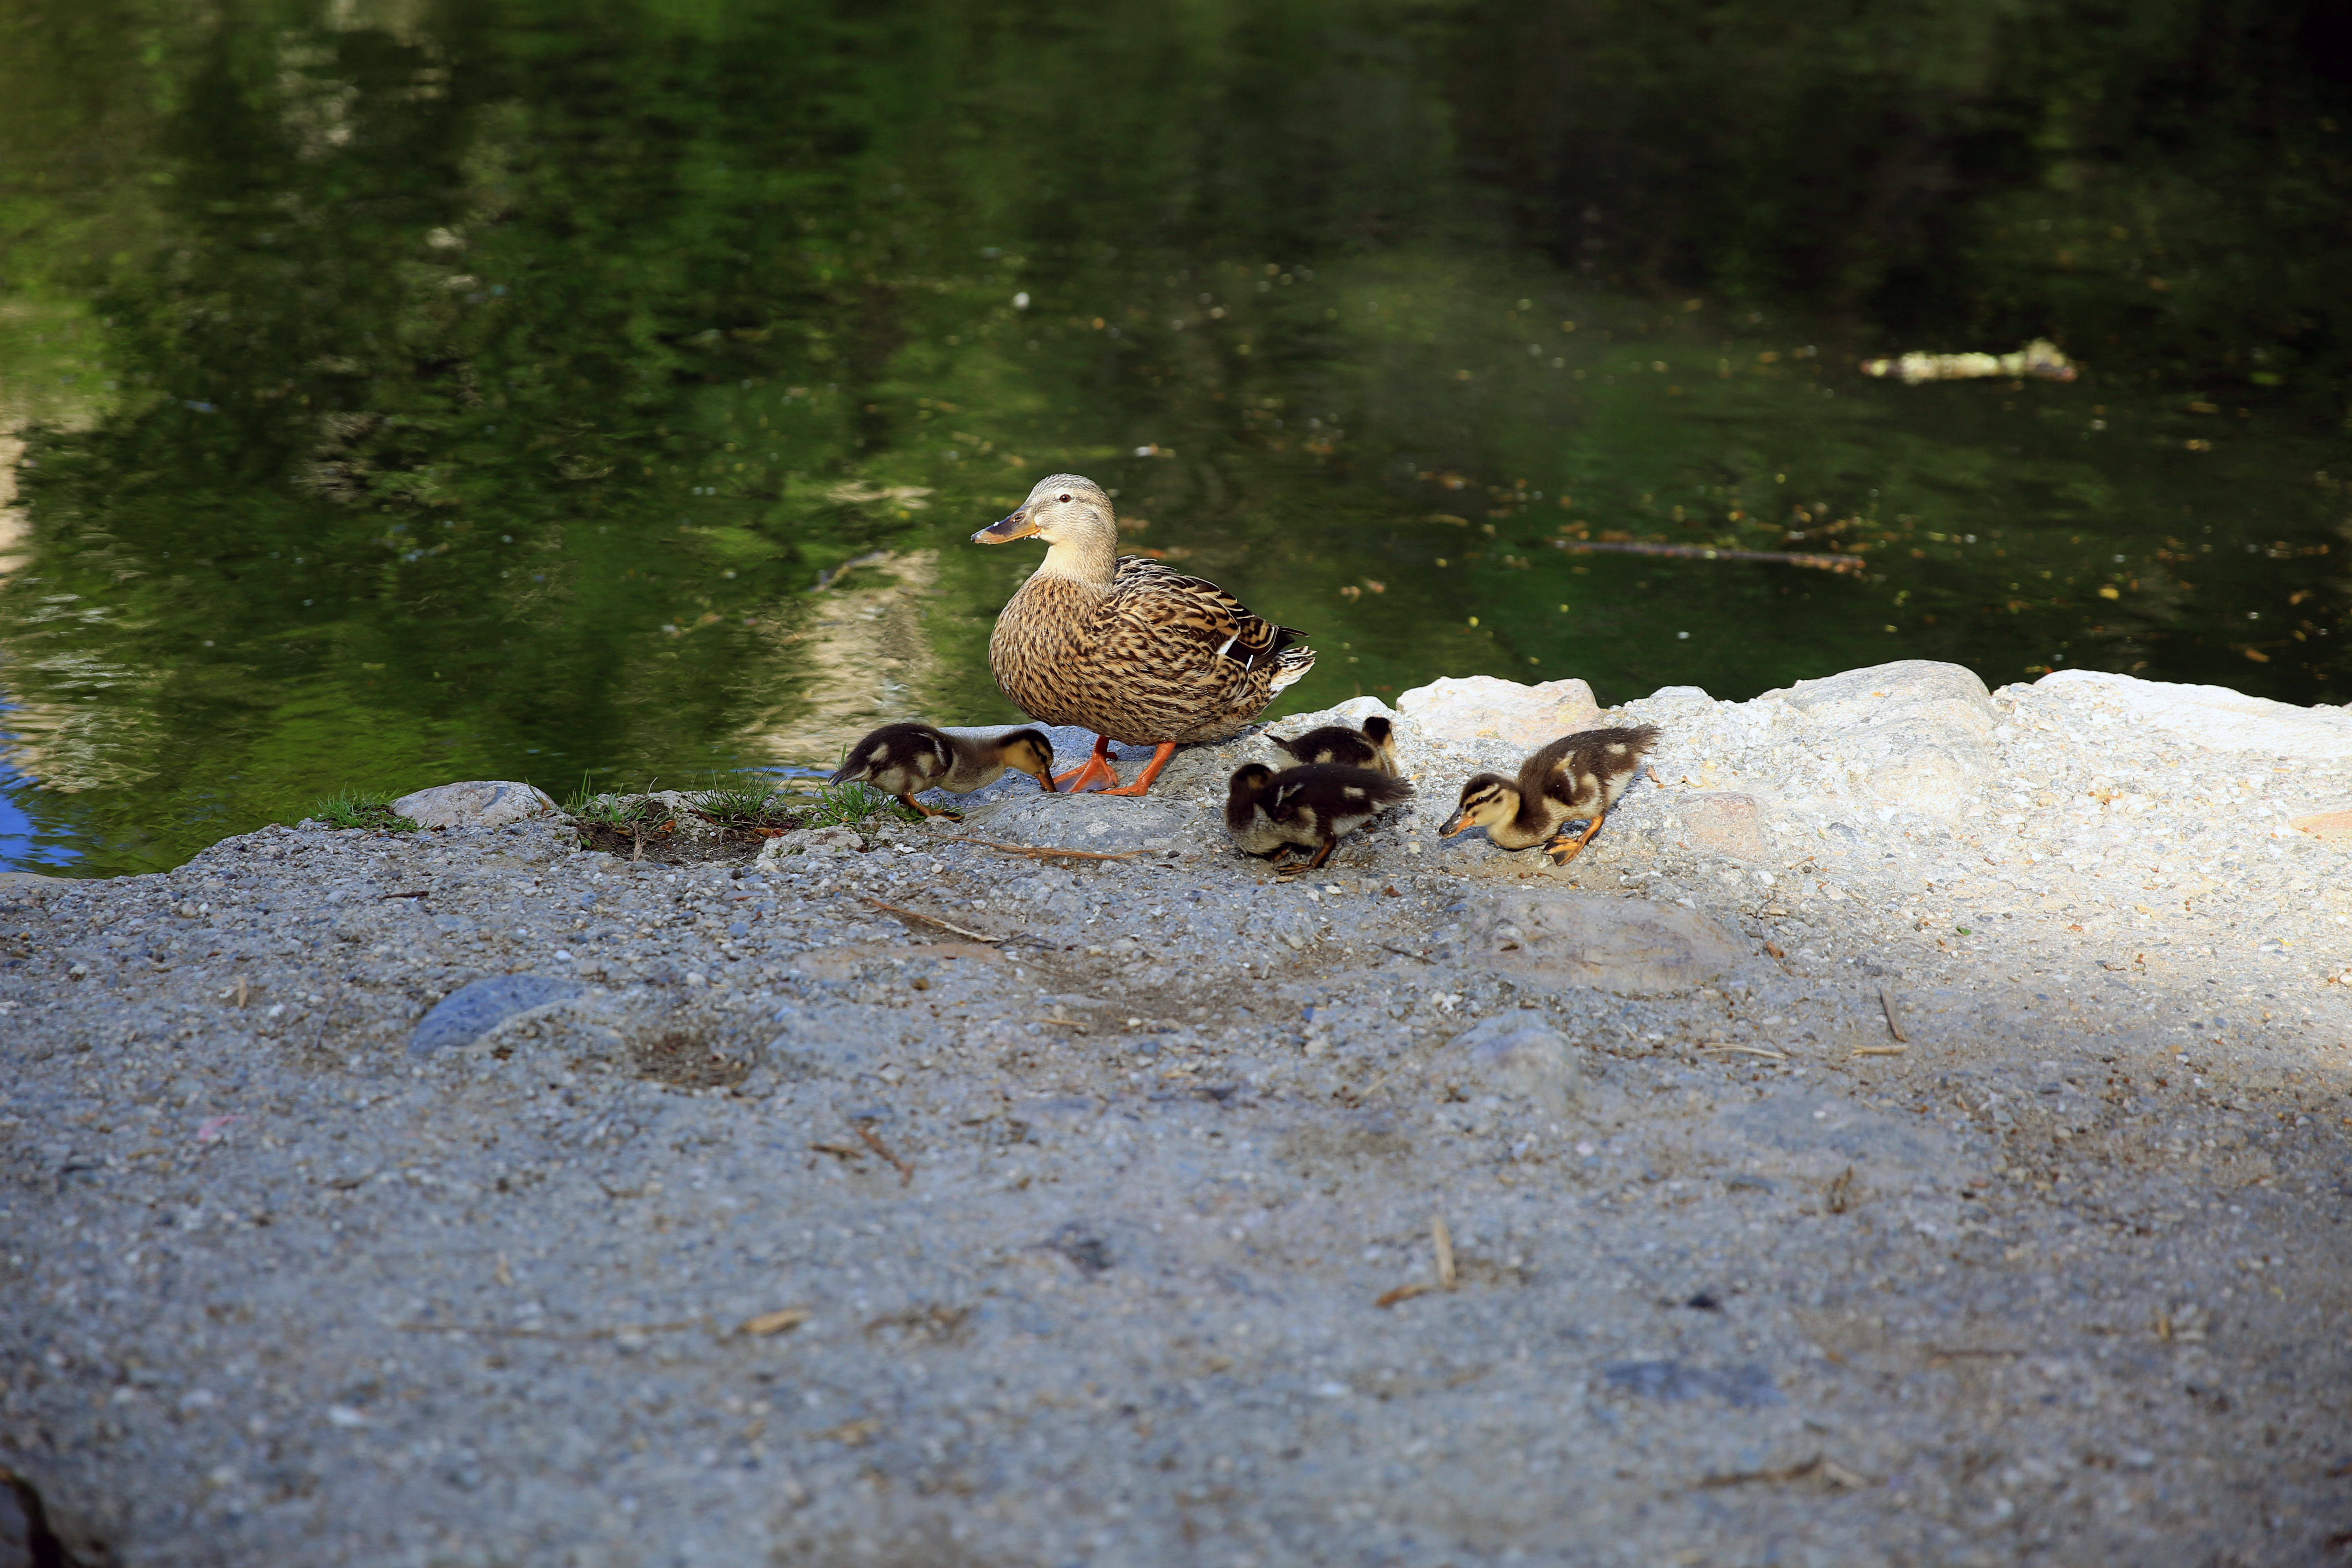
water, nature, bird, france, wildlife, europe, fauna, duck, vertebrate, ducks, southfrance, sdfrankreich, languedocroussillon, hrault, gard, levigan, affluent, cevennes, canards, ente, waterfowl, water bird, mallard, ducks geese and swans